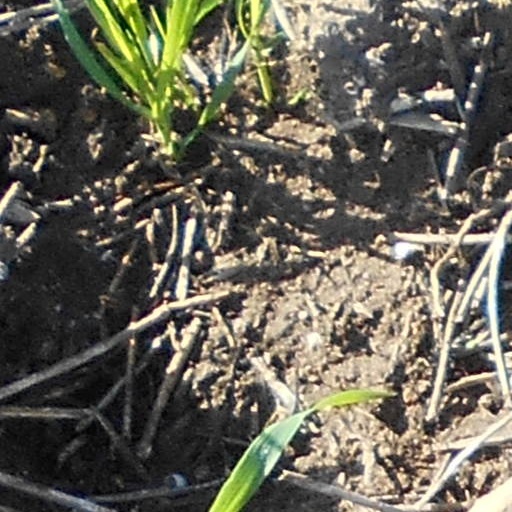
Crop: wheat